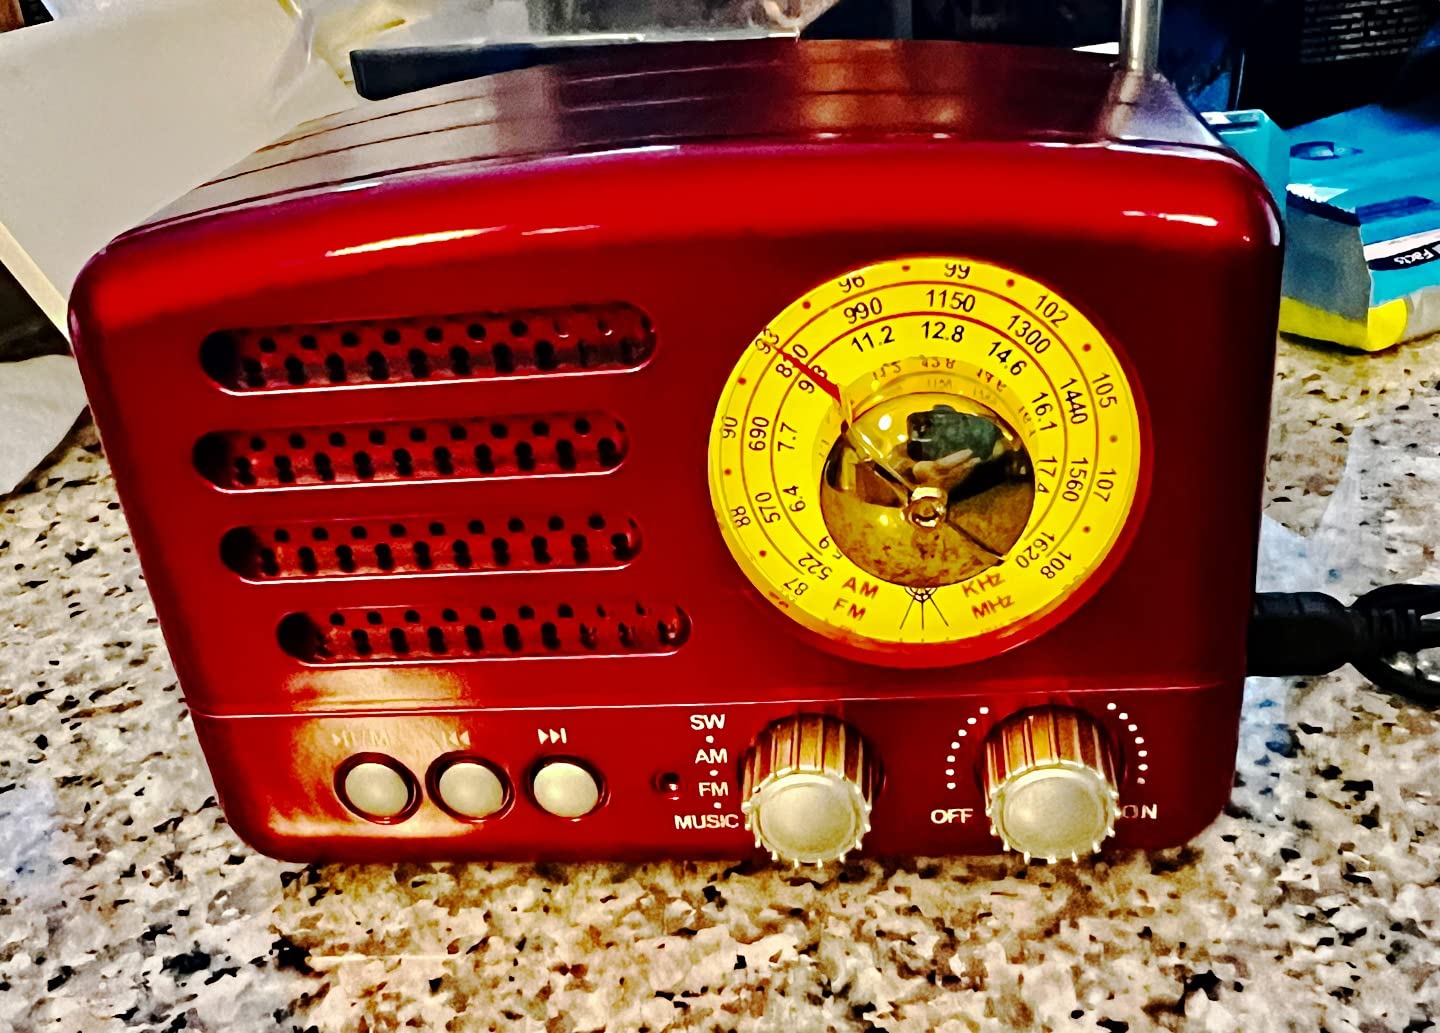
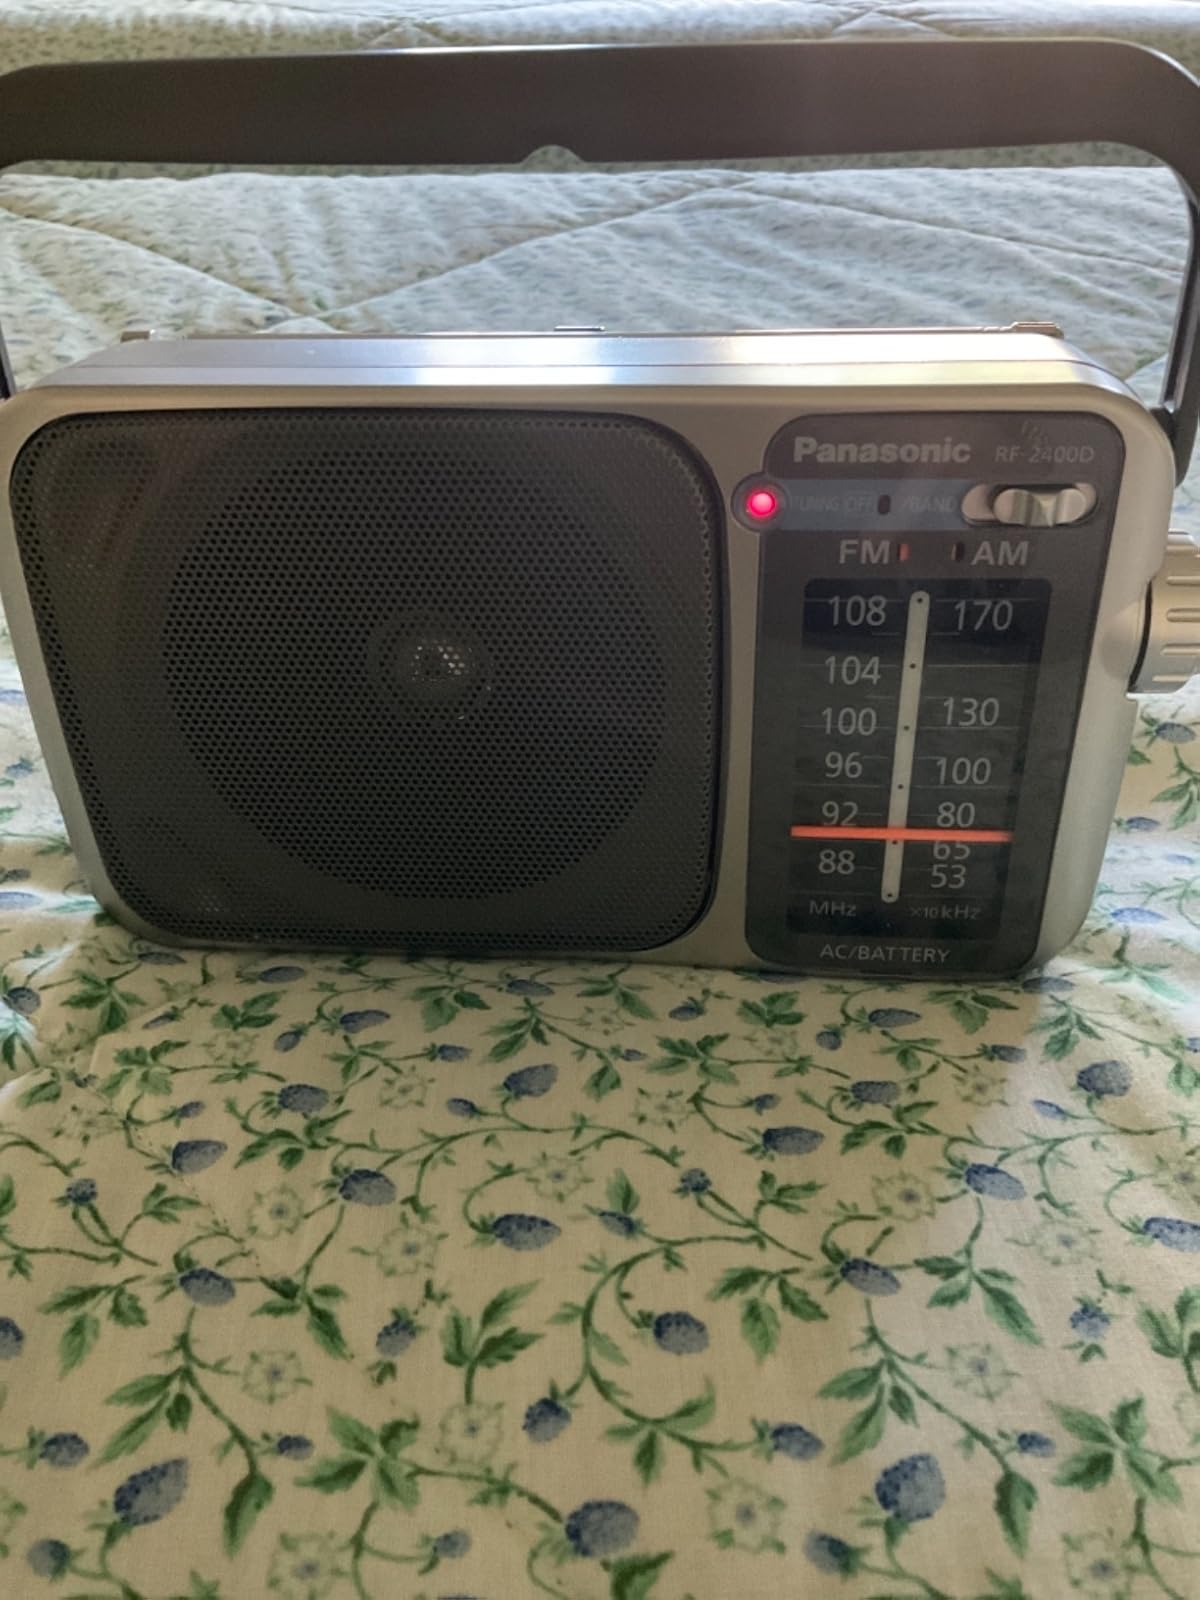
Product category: radio
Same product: no